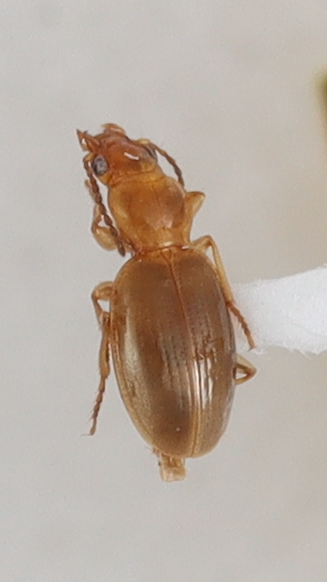
Scientific name: Mecyclothorax nitidus
Plot: 14
Trap: E
Collected: 20240717